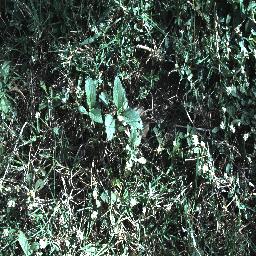
Label: snake_weed